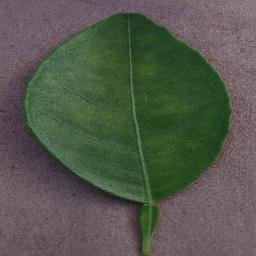
Label: Orange___Haunglongbing_(Citrus_greening)